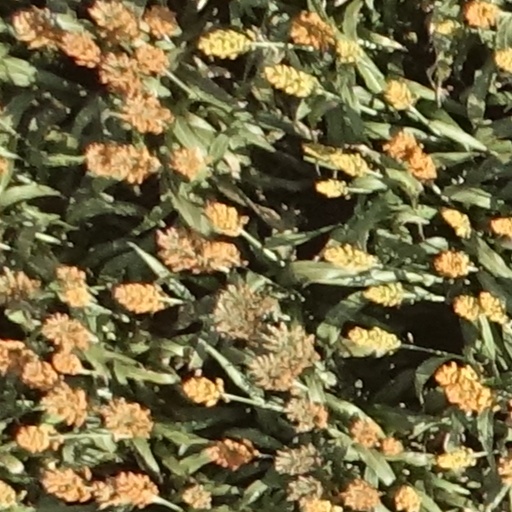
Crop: sorghum